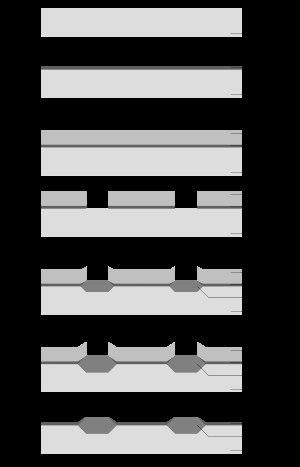
Le nitrure de silicium est un composé chimique de formule Si₃N₄. On le connaît à l'état naturel depuis 1995, sous la forme de petites inclusions dans certaines météorites.